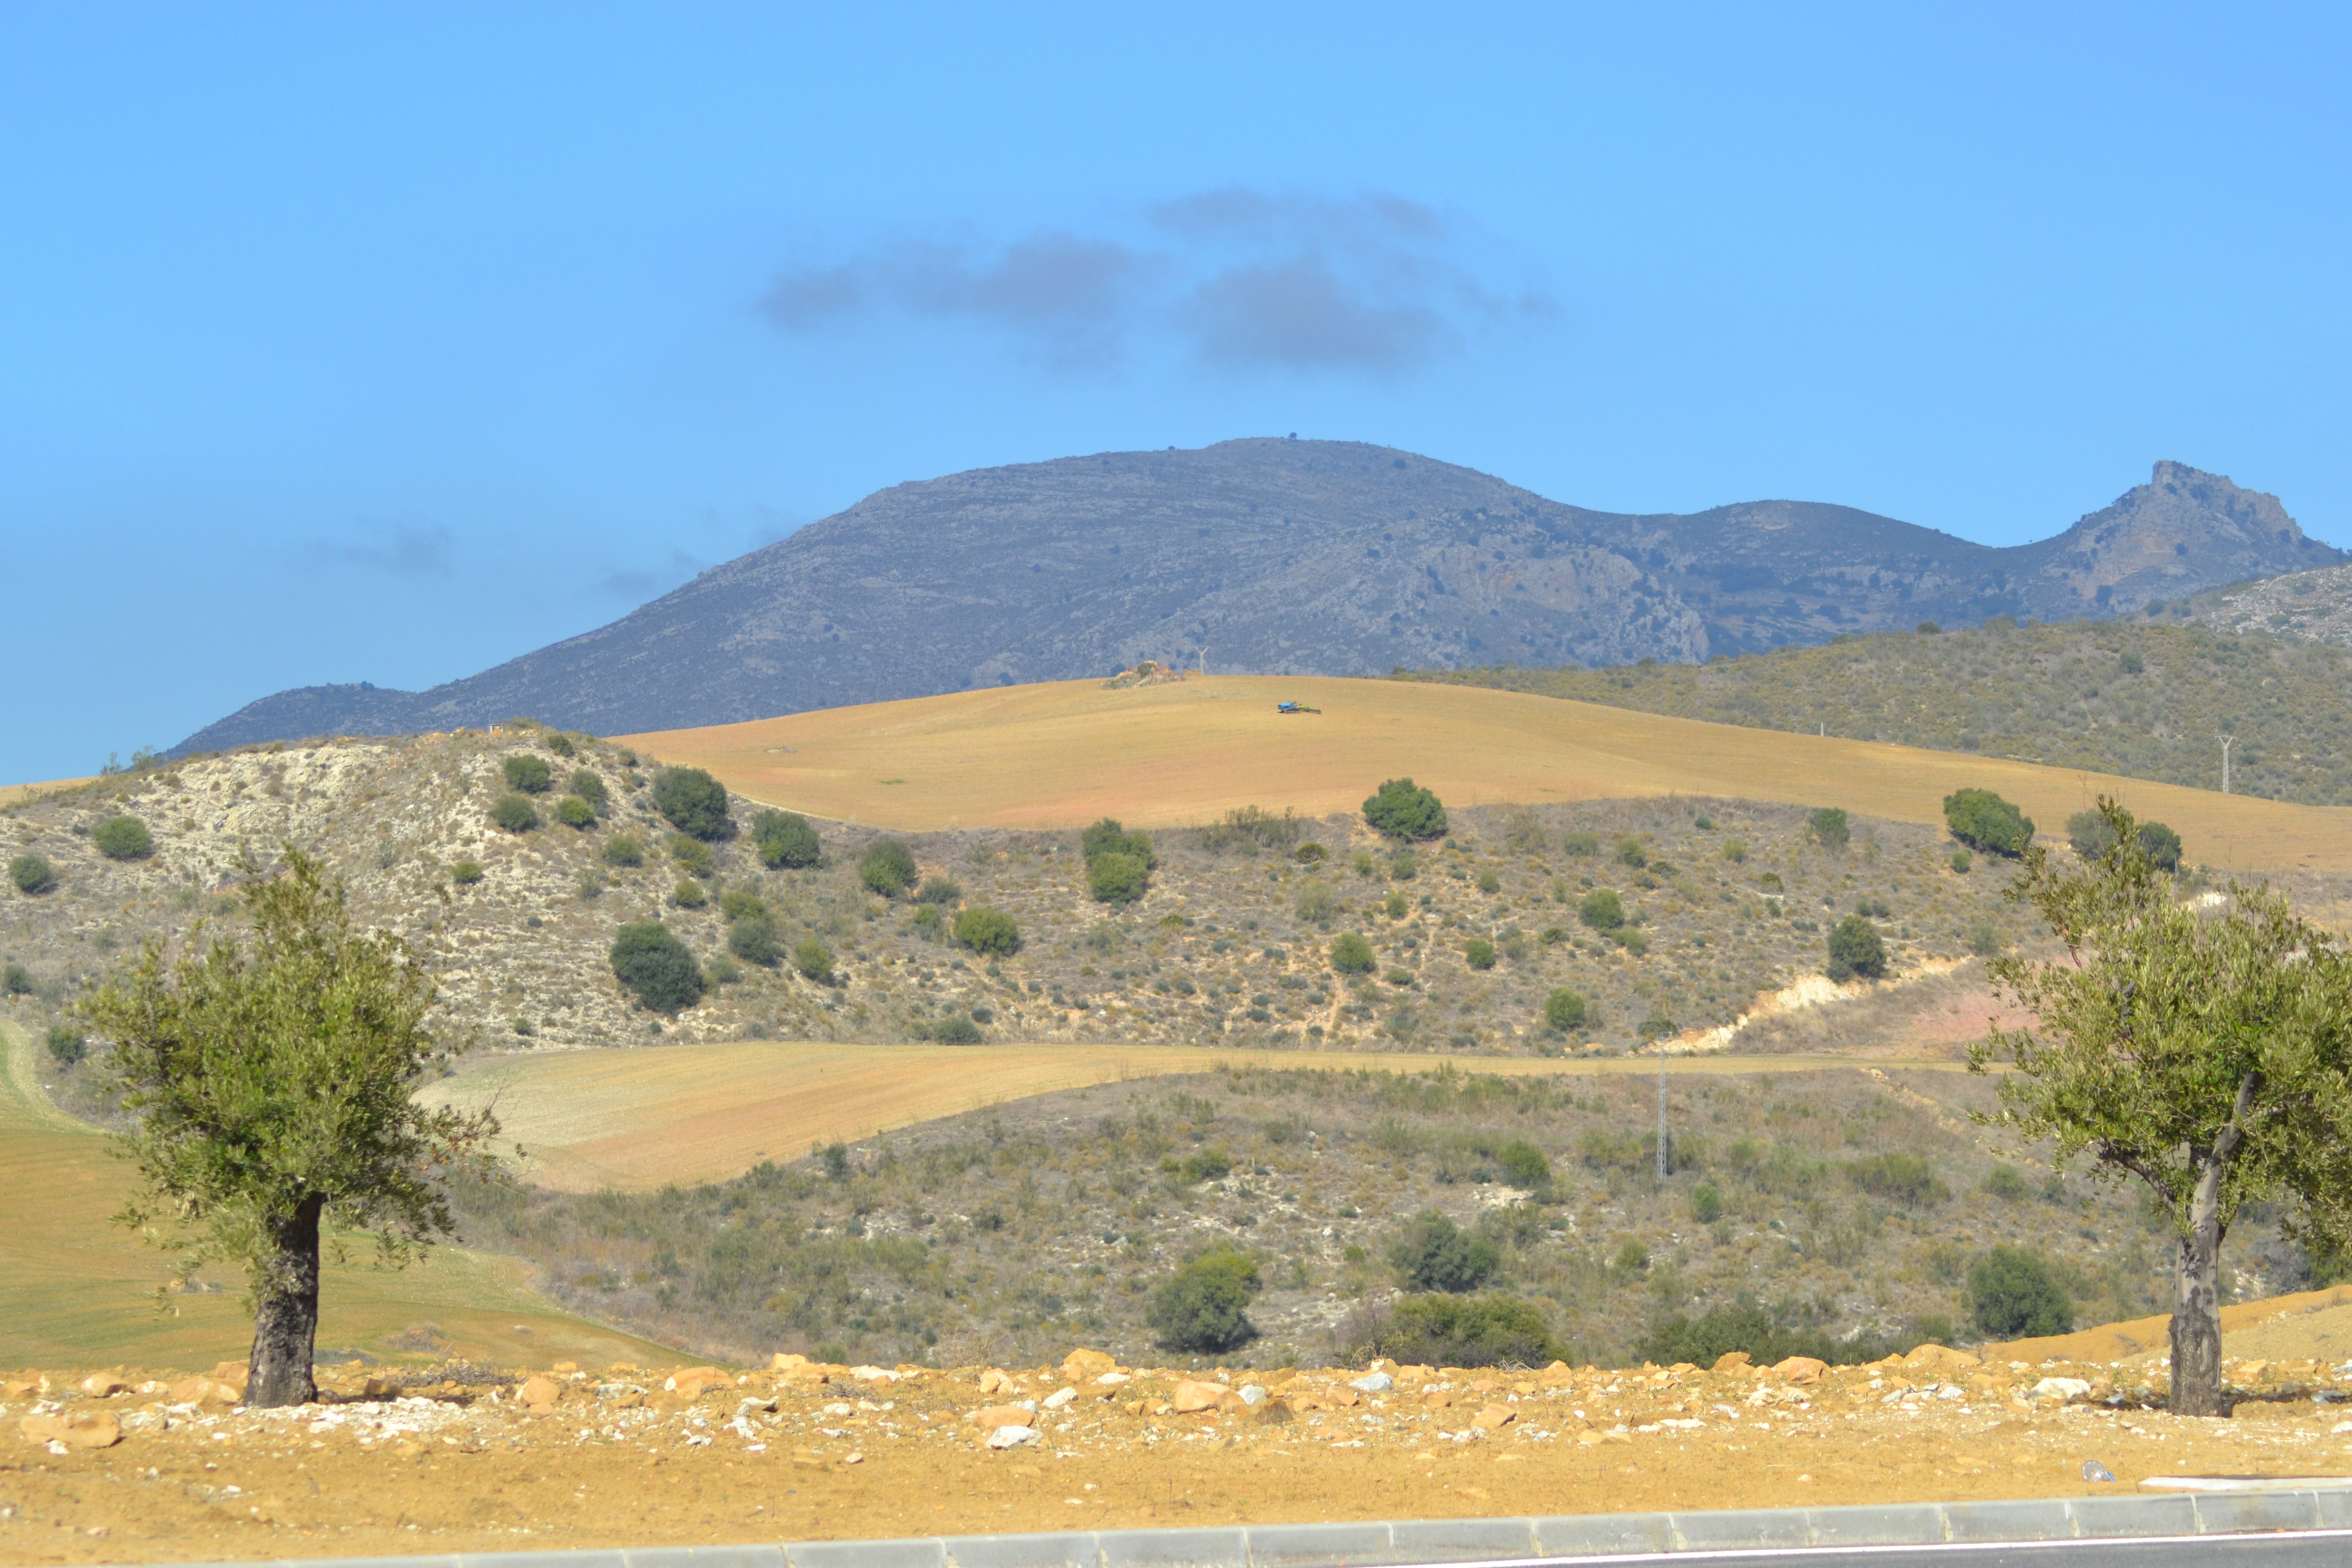
landscape, tree, nature, mountain, hill, desert, view, valley, summer, europe, rural, mediterranean, scenic, plain, sunny, spain, plateau, wadi, steppe, rural area, landform, natural environment, geographical feature, mountainous landforms